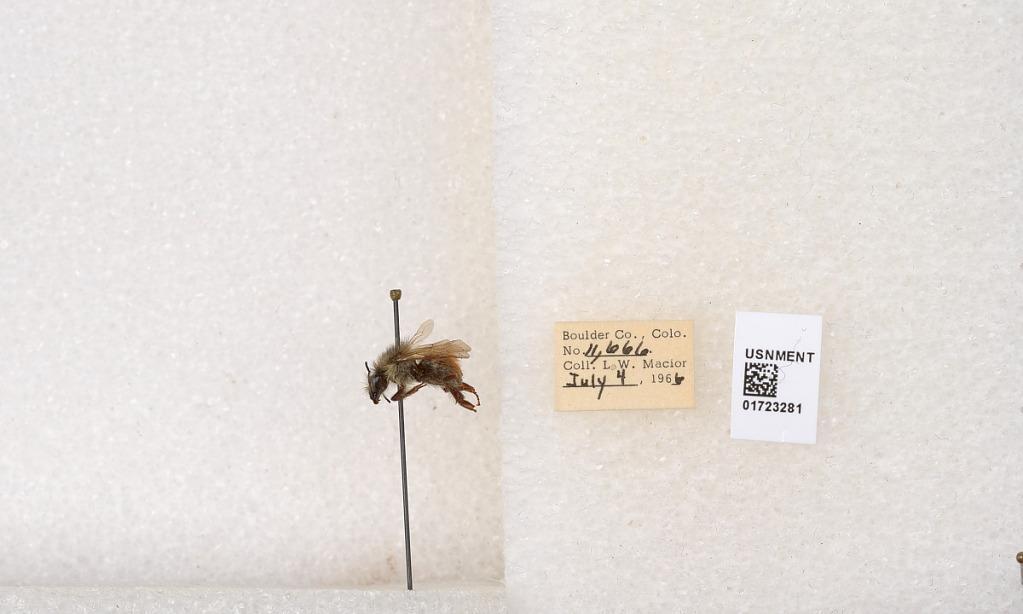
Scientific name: Bombus flavifrons Cresson
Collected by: L. Macior
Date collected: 1966-7-4
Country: United States
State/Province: Colorado
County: Boulder
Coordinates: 40.0925, -105.358